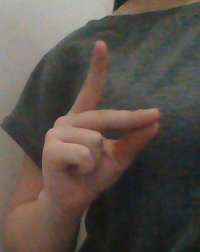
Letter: ta